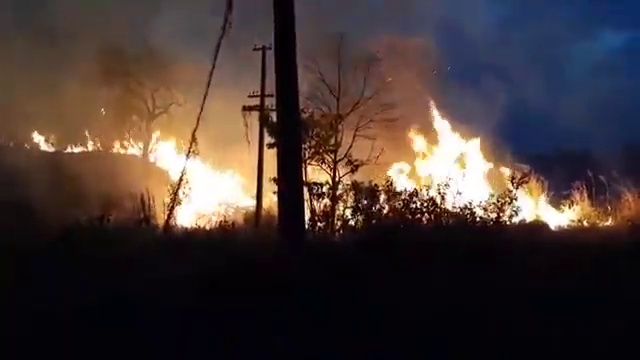
Fire: yes
Smoke: yes